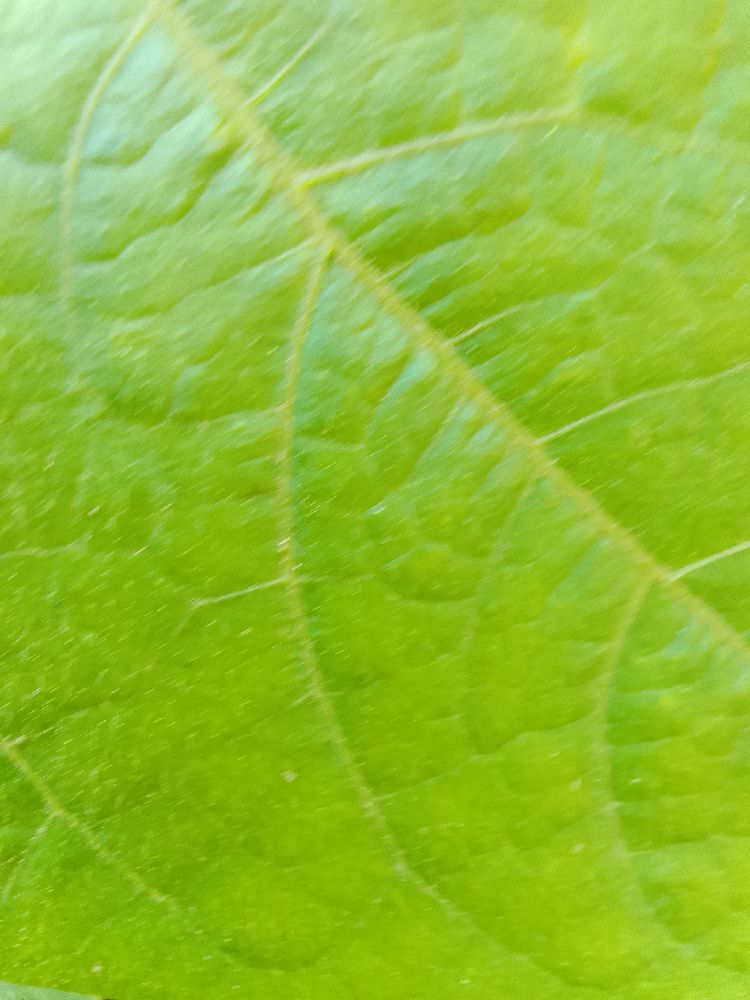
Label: healthy